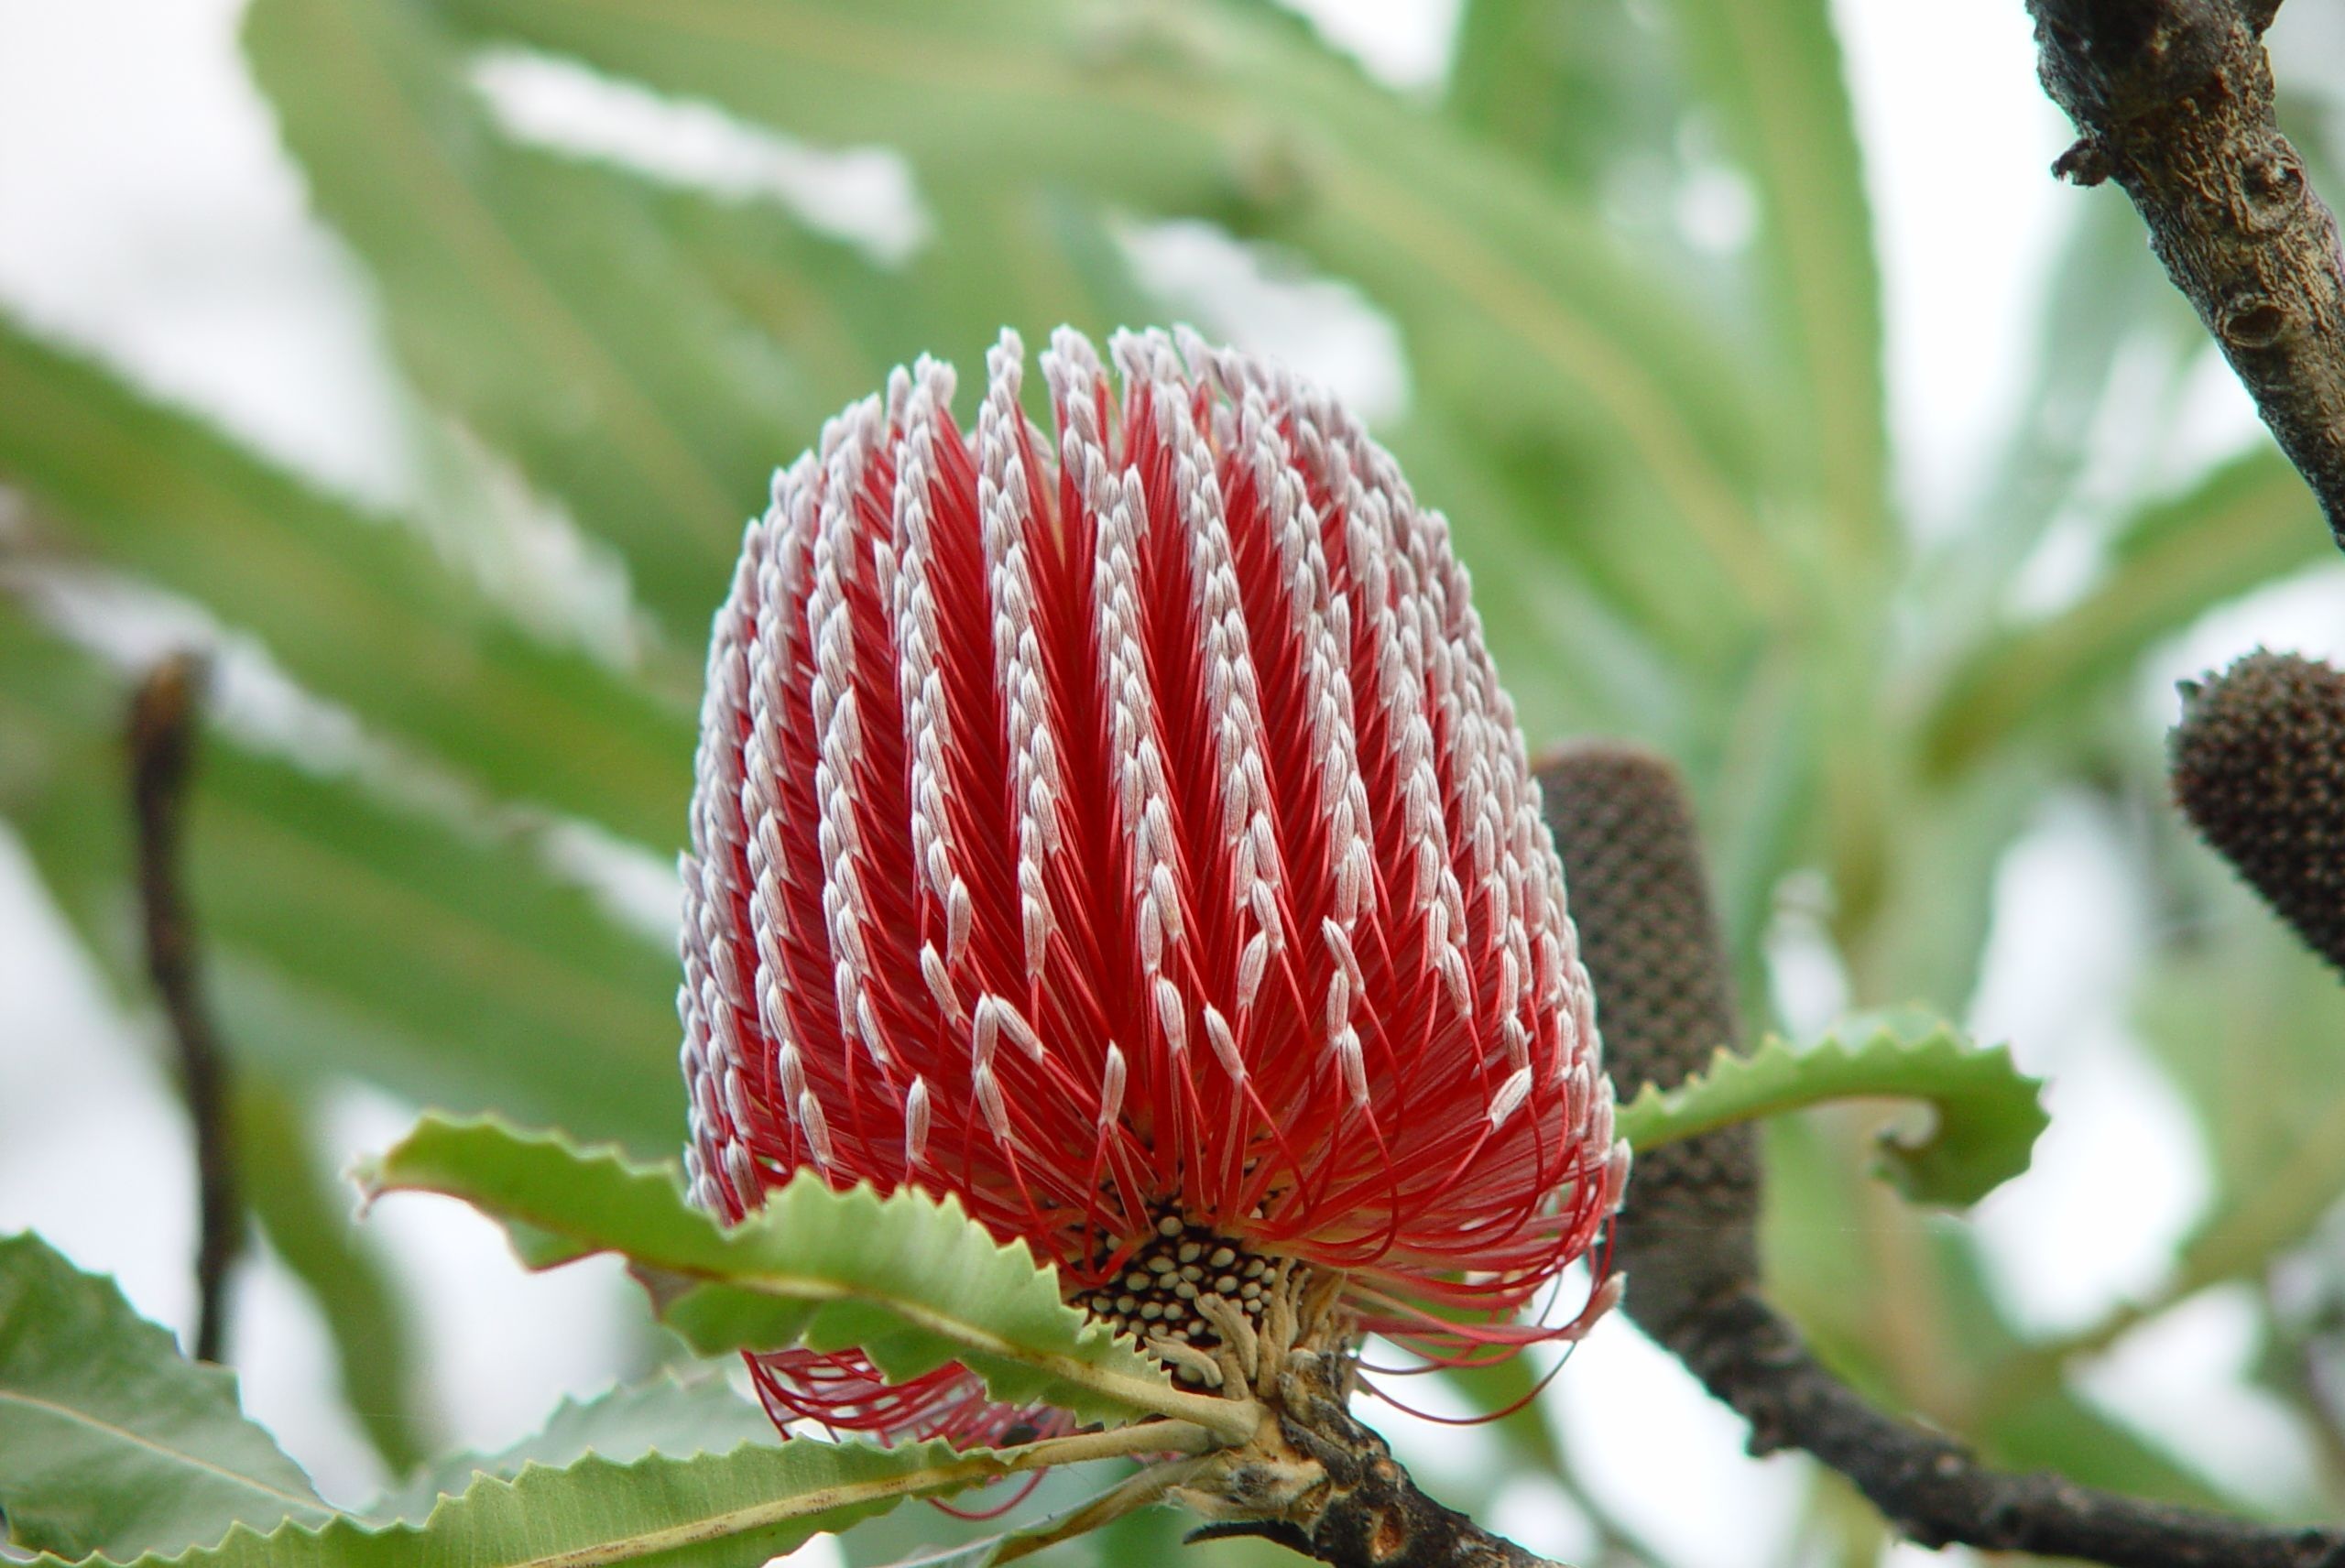
tree, nature, blossom, plant, photography, leaf, flower, petal, green, produce, botany, flora, plants, wildflower, close up, shrub, bud, banksia, macro photography, flowering plant, plant stem, land plant